List of I'm a Celebrity...Get Me Out of Here! (British TV series) contestants

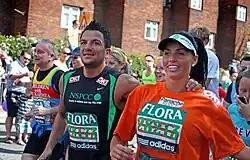
Katie Price and Peter Andre met on the show in series 3 and got married in 2005. They divorced in 2009, and Price became the first celebrity to re-enter the jungle as a contestant that same year. Andre made a guest appearance in the 2011 series.

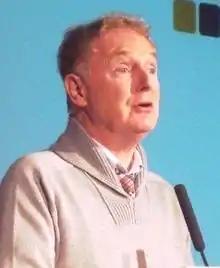
Malcolm McLaren, the only celebrity ever to withdraw from the show before entering the jungle (series 7)

I'm a Celebrity...Get Me Out of Here! is a British reality television show in which celebrity contestants live together in extreme conditions for a few weeks, with no luxuries or contact from the outside world. The celebrities have to complete challenges to earn food for camp; else they have to survive off of basic rations.